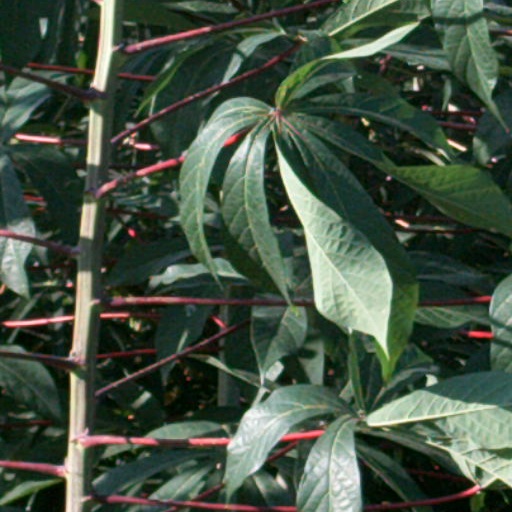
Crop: cassava